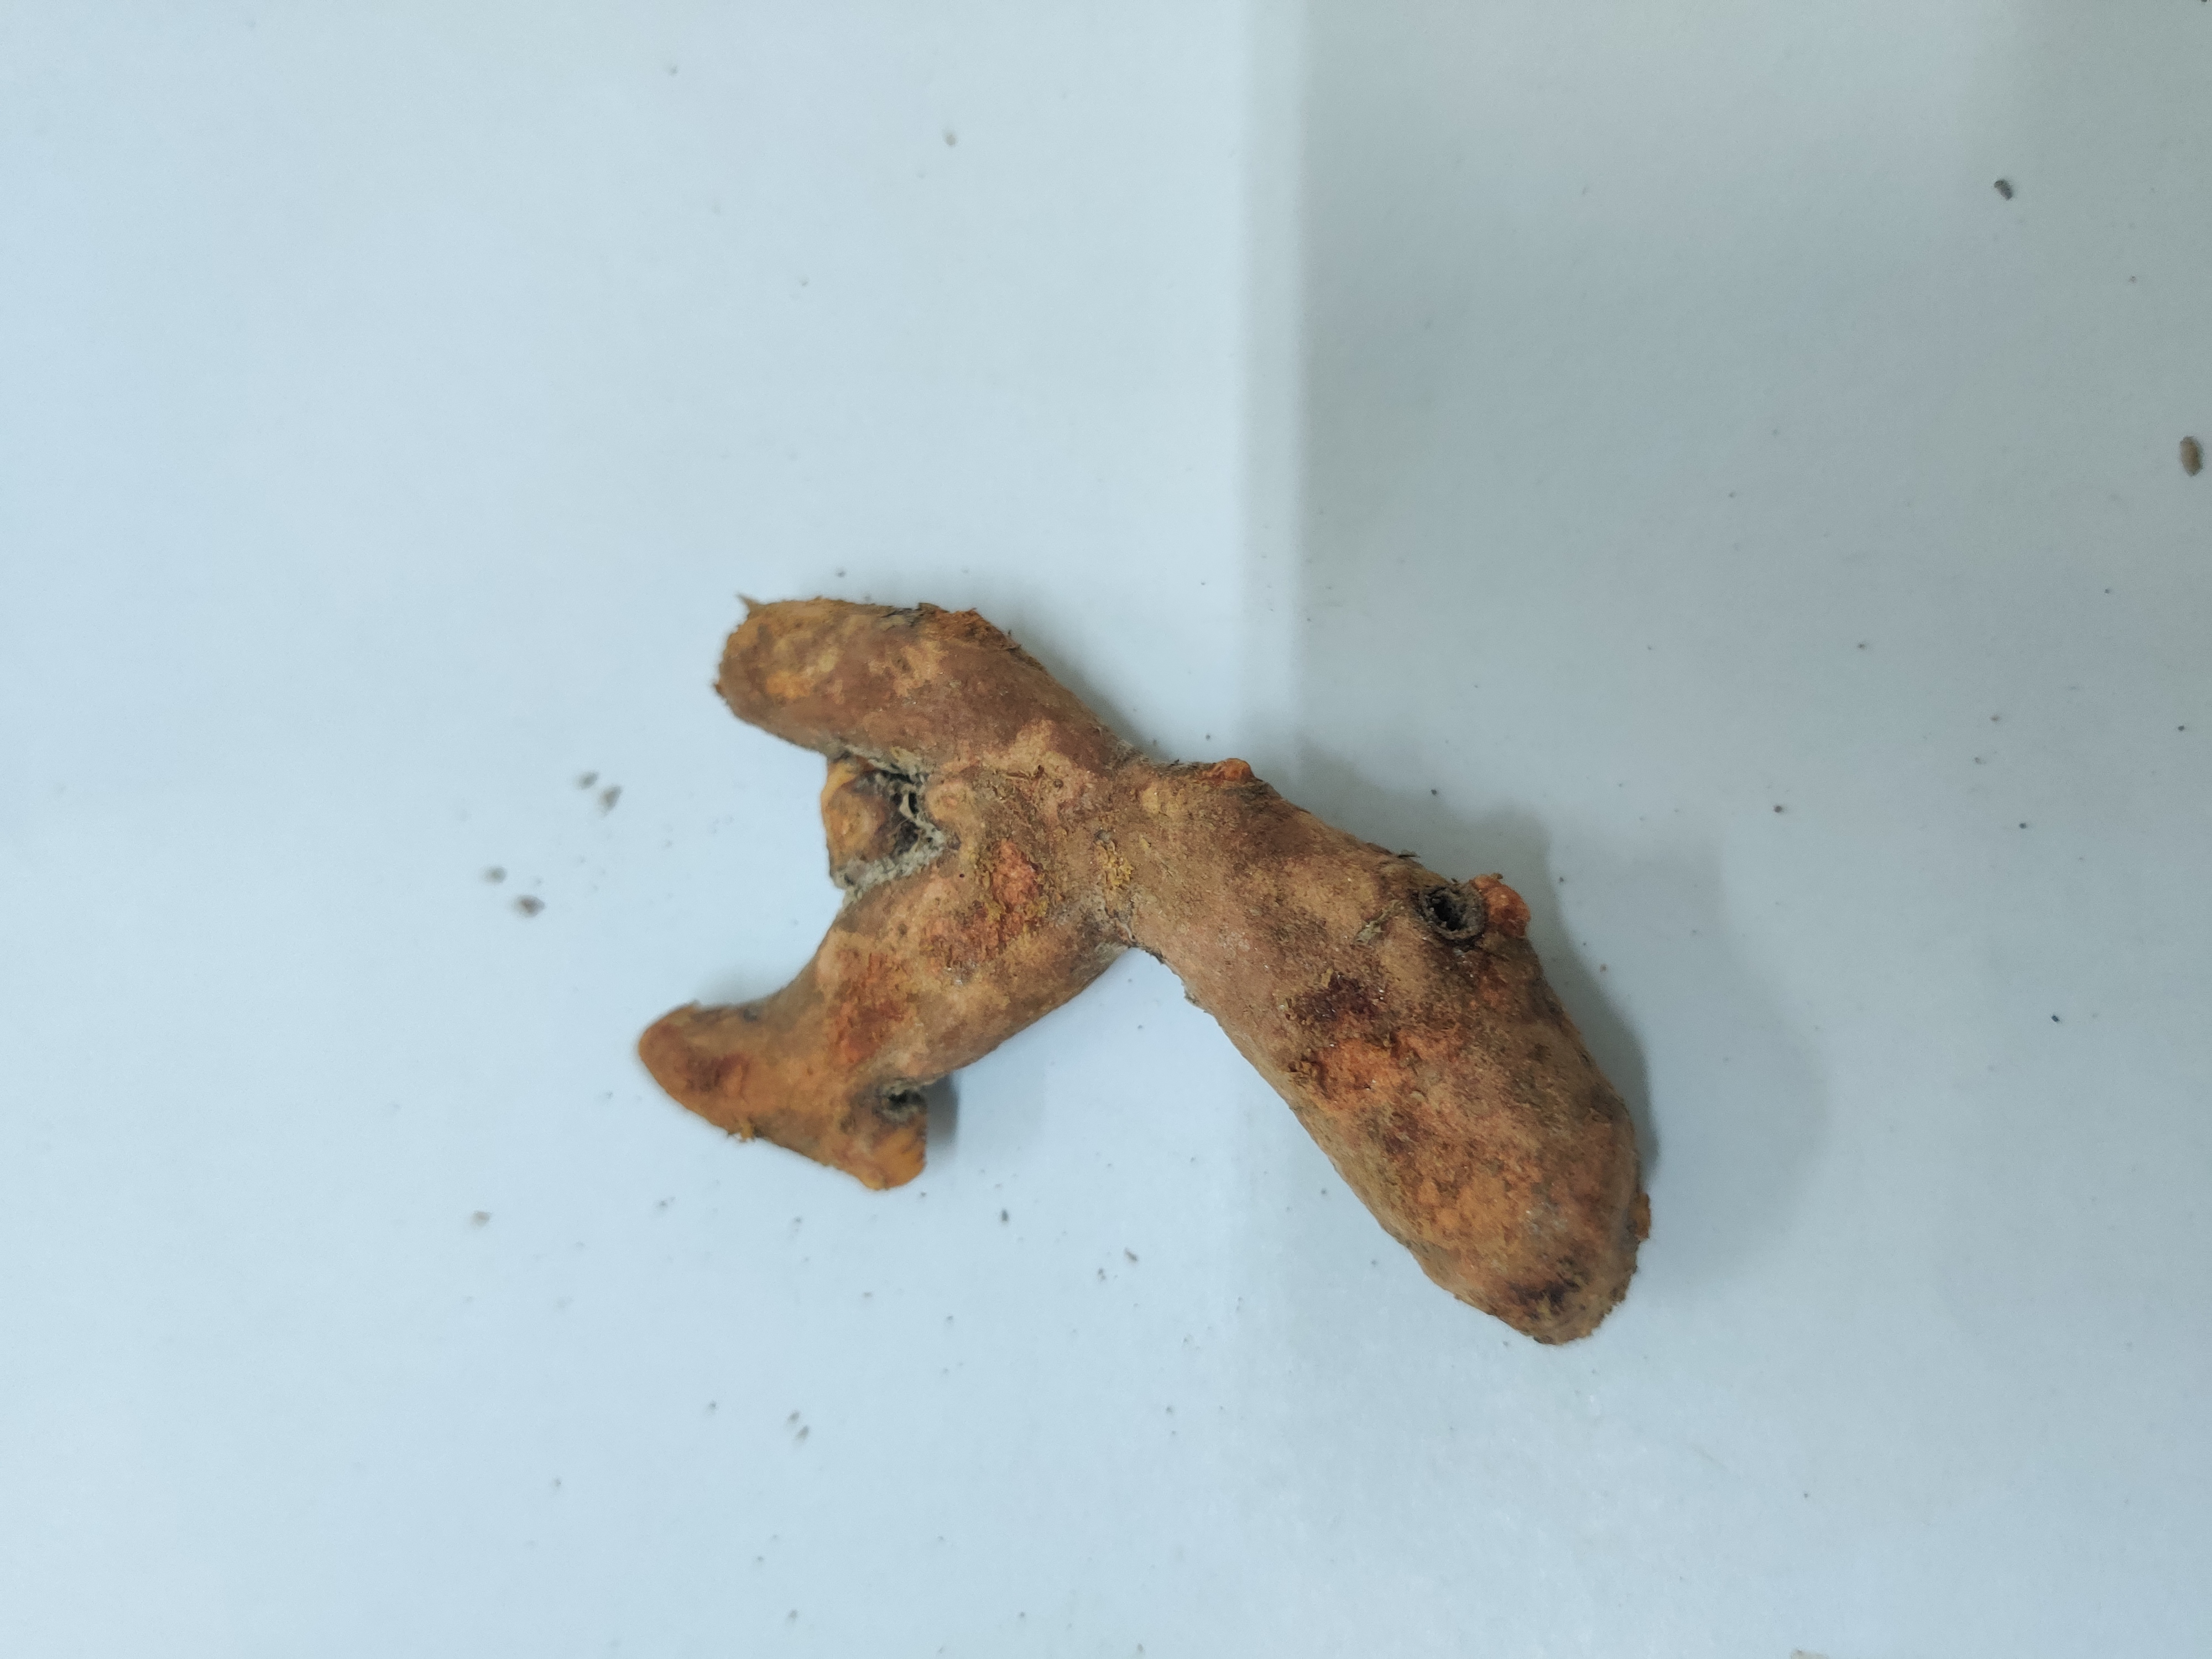
Crop: Turmeric
Condition: Severely Damaged